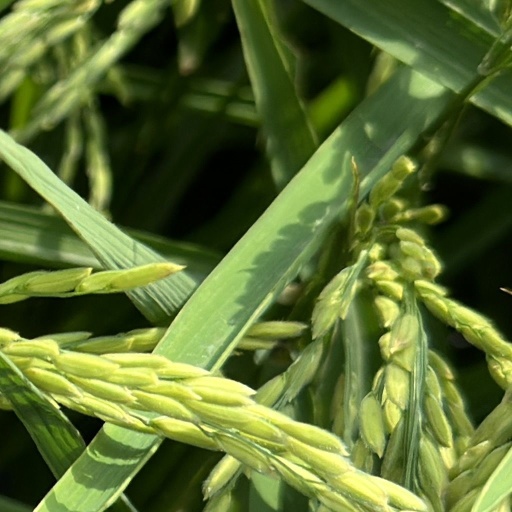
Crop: rice